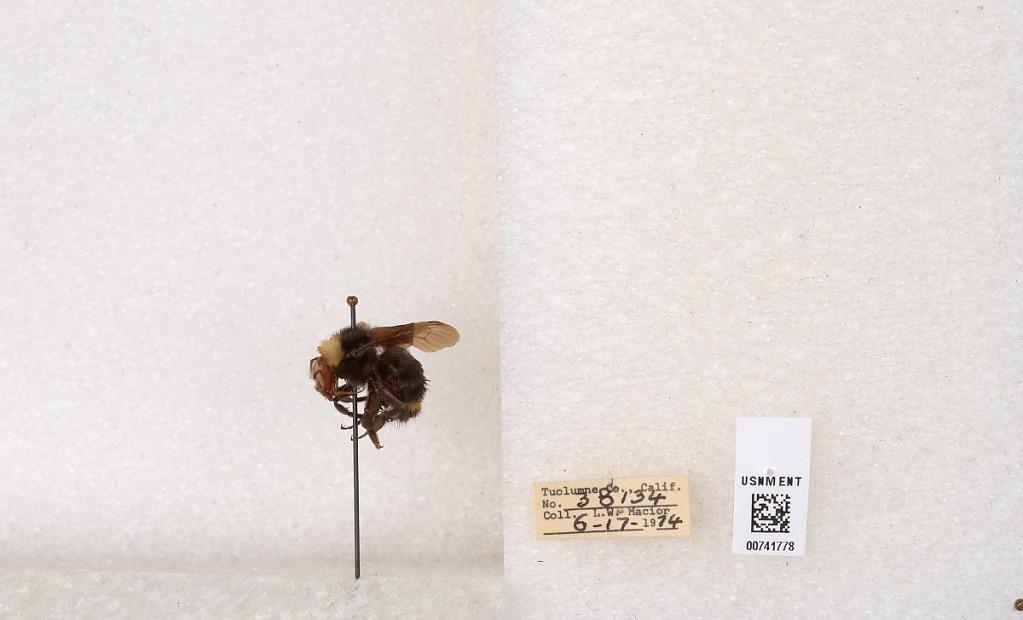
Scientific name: Bombus (Pyrobombus) vosnesenskii Radoszkowski
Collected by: L. Macior
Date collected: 1974-6-17
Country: United States
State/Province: California
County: Tuolumne
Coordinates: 37.9712, -120.228